Local government areas of Scotland (1975–1996)

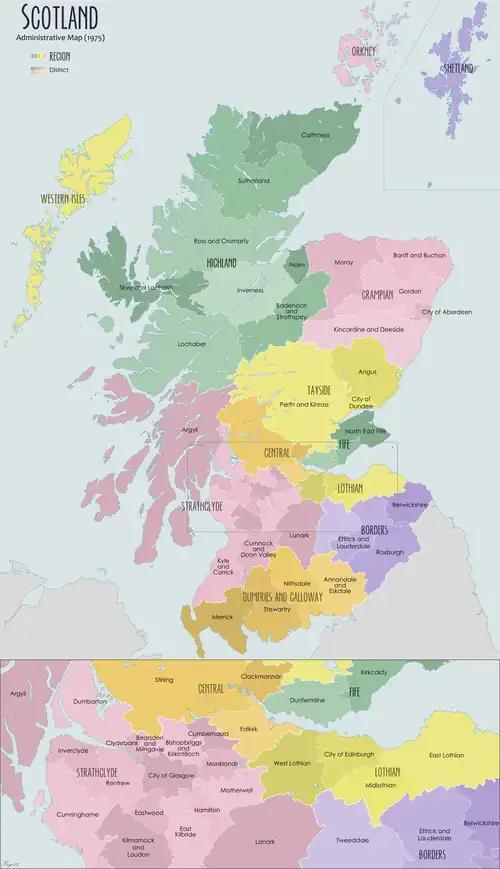

The 1994 Act created 29 new unitary local government areas, which completely replaced the regions and districts on 1 April 1996. The islands council areas continued in use and, therefore, Scotland now has 32 council areas.